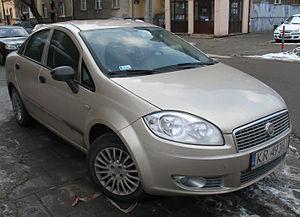
L’usine Fiat-Tofaş de Bursa est une usine de Fiat Group Automobiles située dans l'est de la Turquie pour la production automobile qui a été mise en service en 1970.